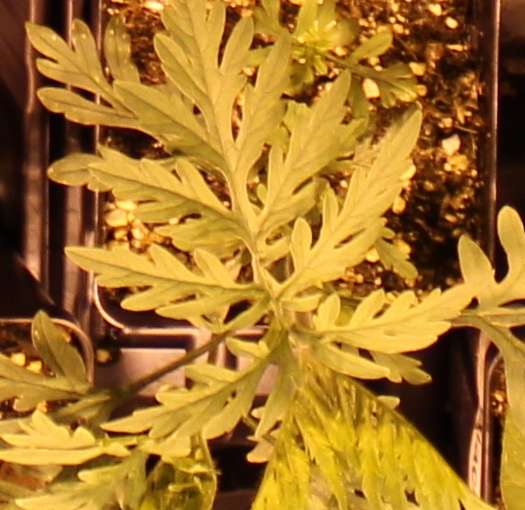
Label: Ragweed